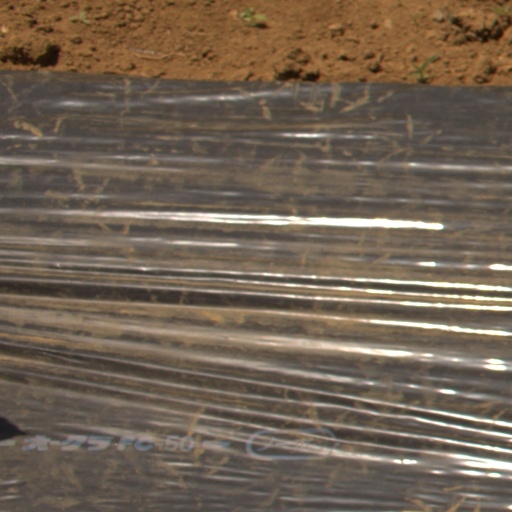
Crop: Jerusalem artichoke